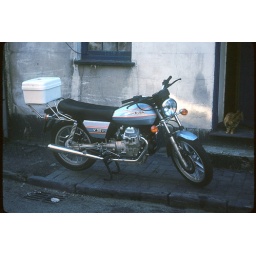
My first new bike outside a friend's house in Bangor in 1979. If anyone knows where it is now... ENC779T